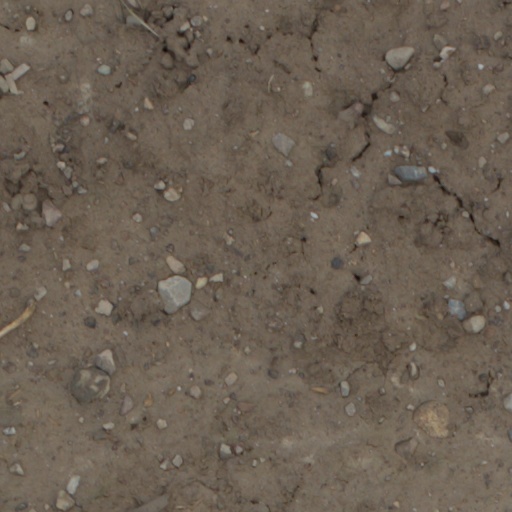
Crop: wheat